Weather Station Kurt

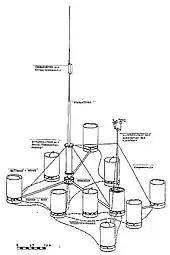
Diagram of a deployed "Wetter-Funkgerät Land"

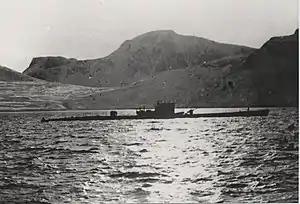
Type IXC/40 submarine "U-537" at anchor in Martin Bay, Labrador

To gather more weather information, the Germans developed the "Wetter-Funkgerät Land" (WFL) automatic weather station. It was designed by Dr. Ernst Ploetze and Edwin Stoebe. Twenty-six were manufactured by Siemens. The WFL had an array of measuring instruments, a telemetry system and a 150 watt, Lorenz 150 FK-type transmitter. It consisted of ten cylindrical canisters, each by diameter ( circumference) and weighing around . One canister contained the instruments and was attached to a antenna mast. A second, shorter mast carried an anemometer and wind vane. The other canisters contained the nickel-cadmium batteries that powered the system. The WFL would send weather readings every three hours during a two-minute transmission on 3940 kHz. The system could work for up to six months, depending on the number of battery canisters.